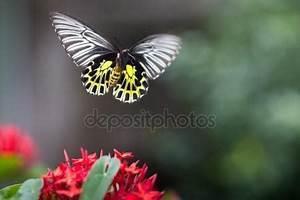
butterfly